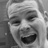
Emotion: happy